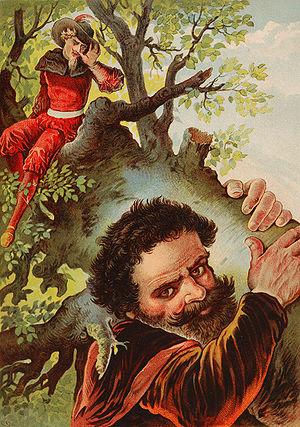
Le Vaillant Petit Tailleur, également appelé Le Hardi Petit Tailleur, Le Petit Tailleur ou Sept d'un coup, est un conte populaire allemand qui figure parmi ceux recueillis par les frères Grimm dans le premier volume de Contes de l'enfance et du foyer, mais ses premières versions littéraires, du moins en ce qui concerne la fin de l'histoire, sont bien plus anciennes et remontent au XVIᵉ siècle.